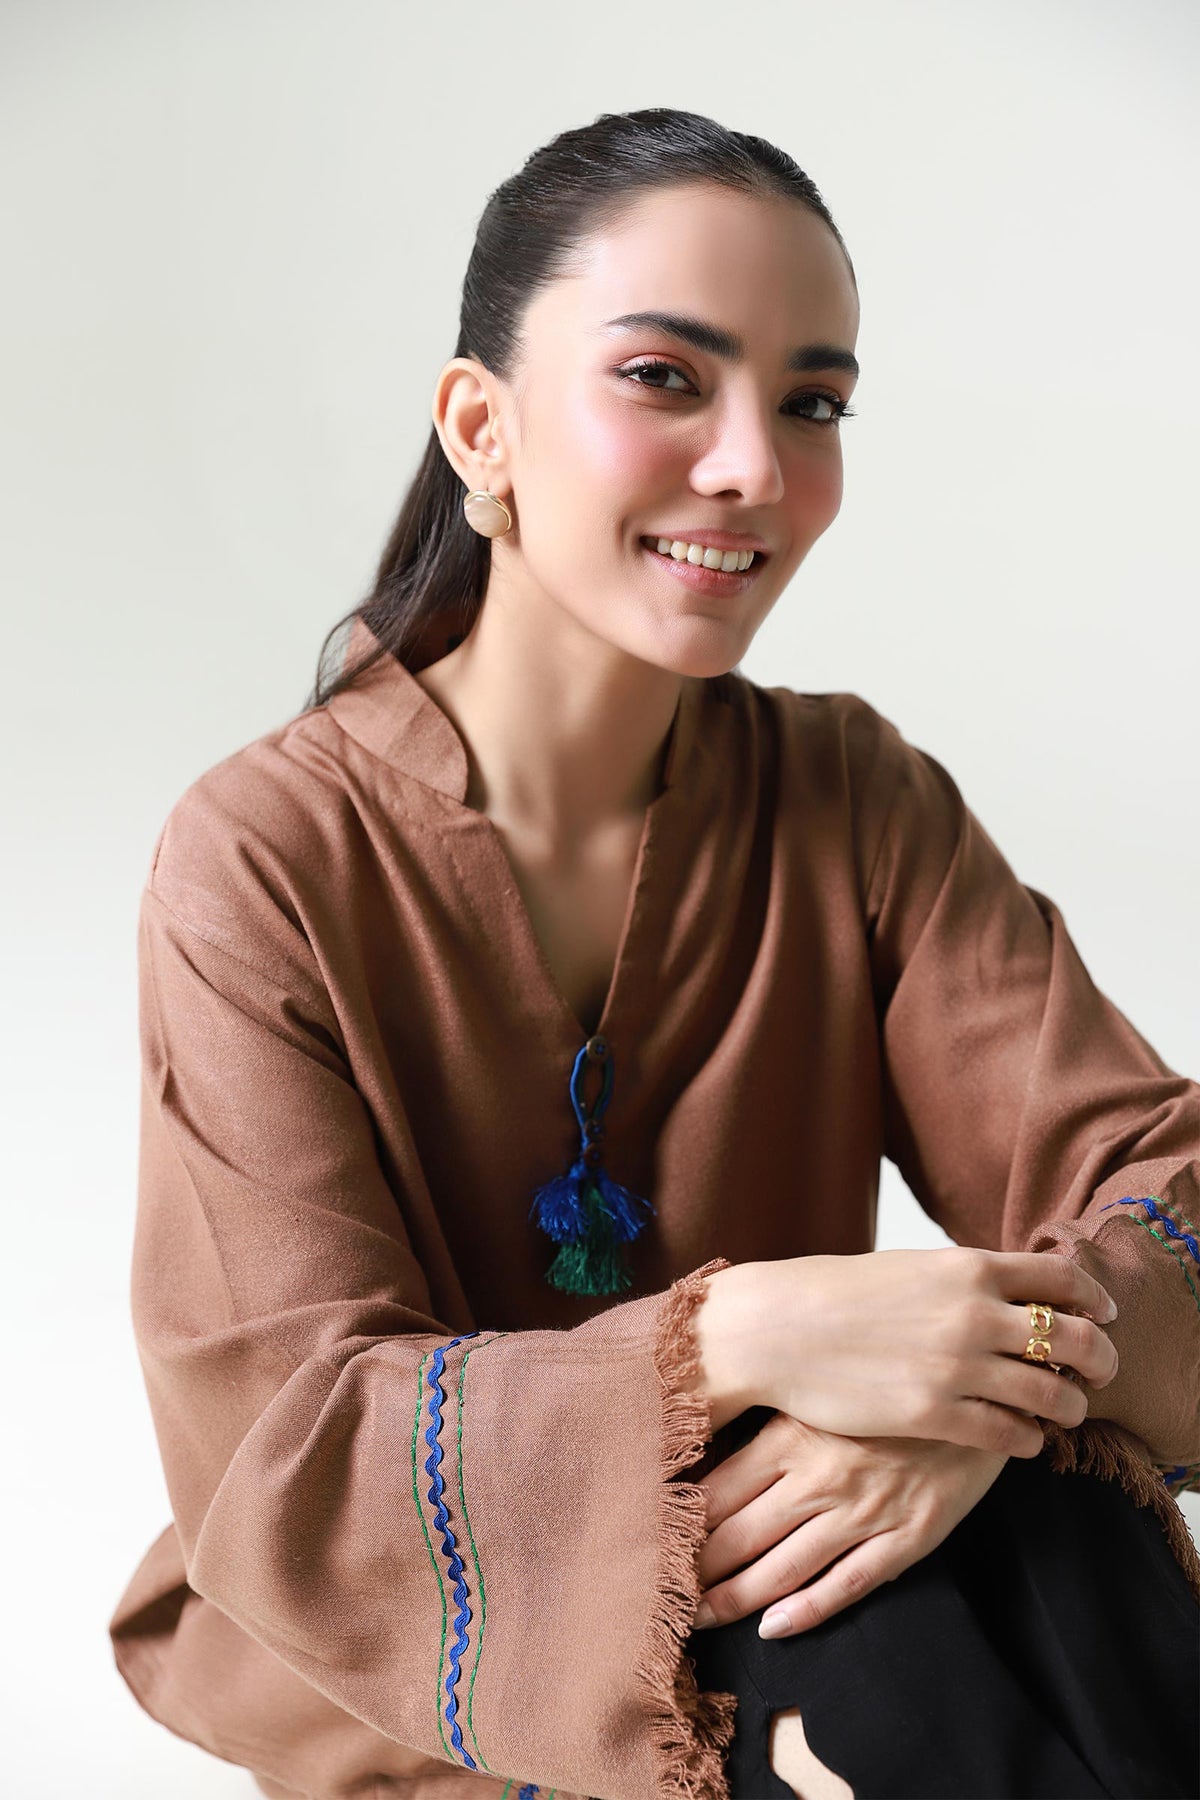
brown kamran embroidered tunic with